Sir James Outram, 1st Baronet

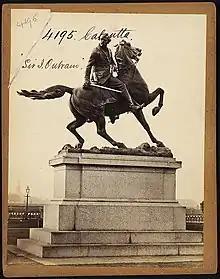
Statue of Sir James Outram at Maidan, now in garden of Victoria Memorial, Kolkata

In 1854 he was appointed resident at Lucknow, in which capacity two years later he carried out the annexation of Oudh and became the first chief commissioner of that province. Appointed in 1857, with the rank of lieutenant-general, to command an expedition against Persia during the Anglo-Persian War, he defeated the Persian forces in February 1857 after an attempted ambush by their commander Khanlar Mirza at Khushab. Outram conducted the campaign with such rapid decision that peace was concluded by the Treaty of Paris in March 1857, his services being rewarded by the grand cross of the Bath. Later that year, the Governor-General's wife, Lady Canning was unimpressed with him when he stayed at Government House in August 1857: she recorded that ‘he is a very common looking little dark Jewish bearded man, with a desponding slow hesitating manner, very unlike descriptions — or rather the idea raised in one’s mind by the old Bombay name the "Bayard of the East" . . . He is not the least my idea of a hero.’